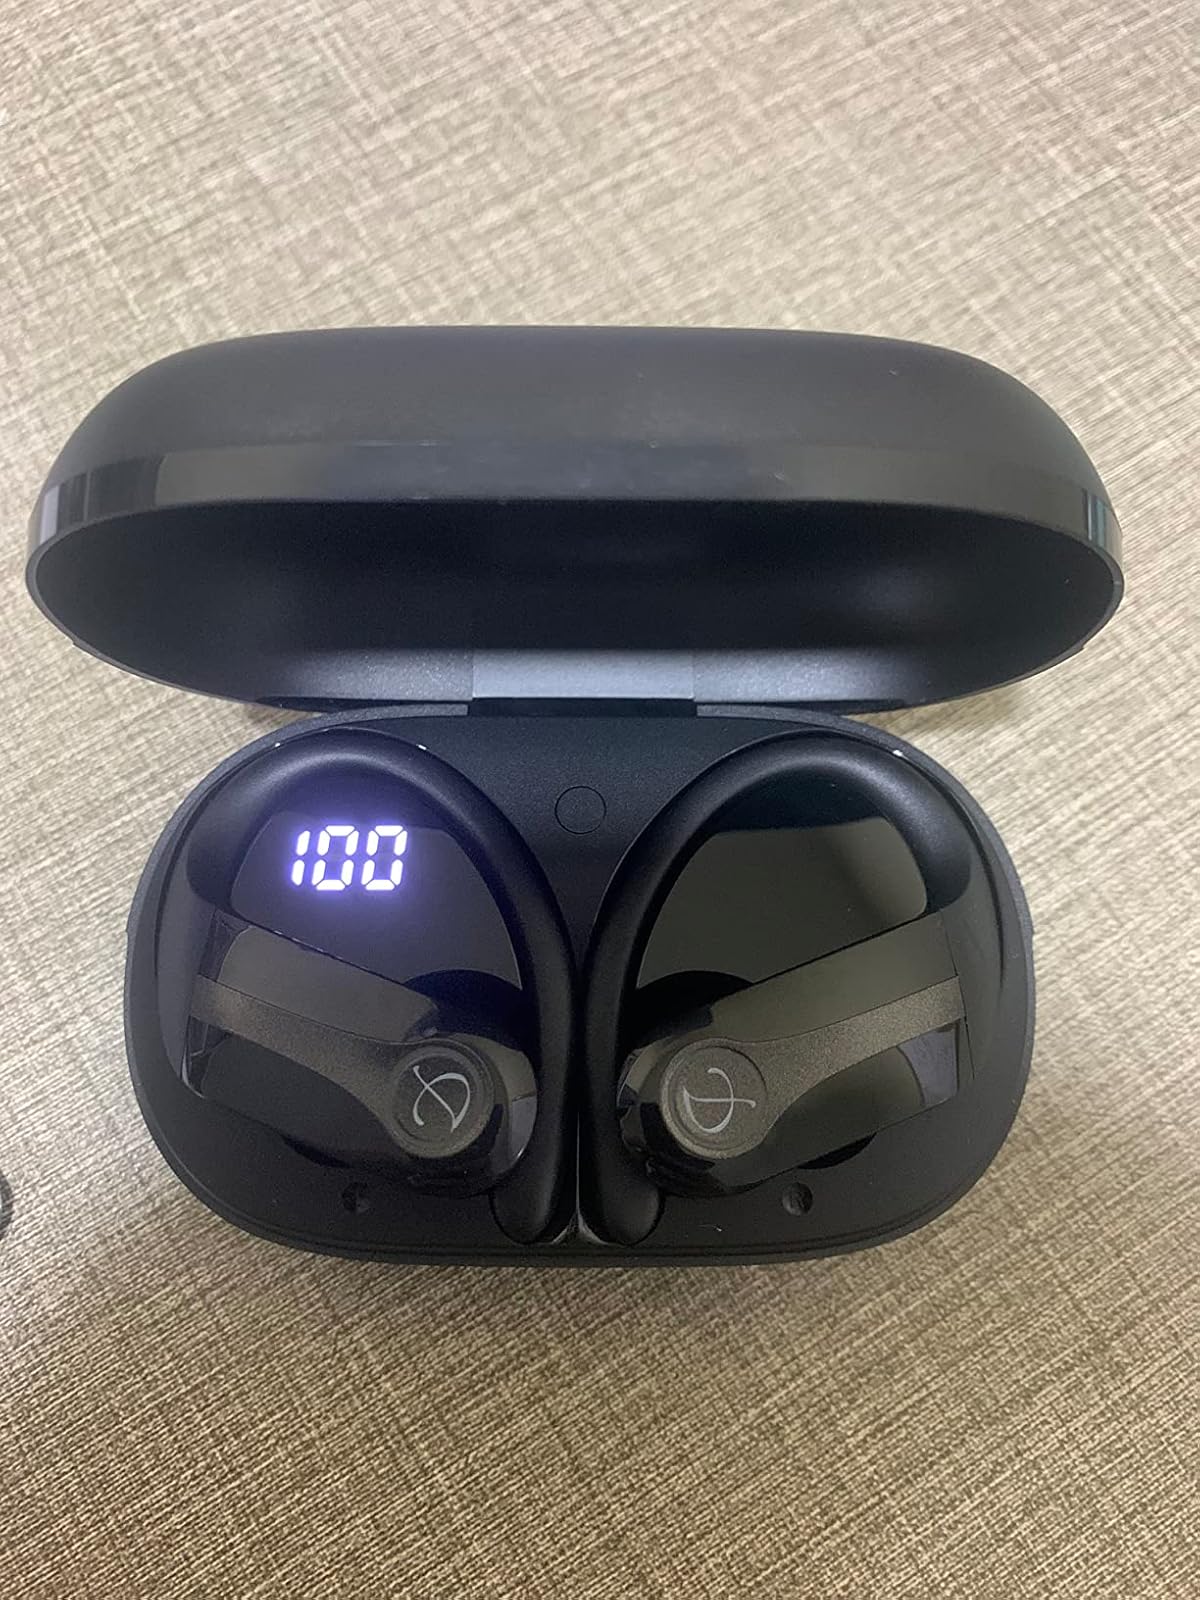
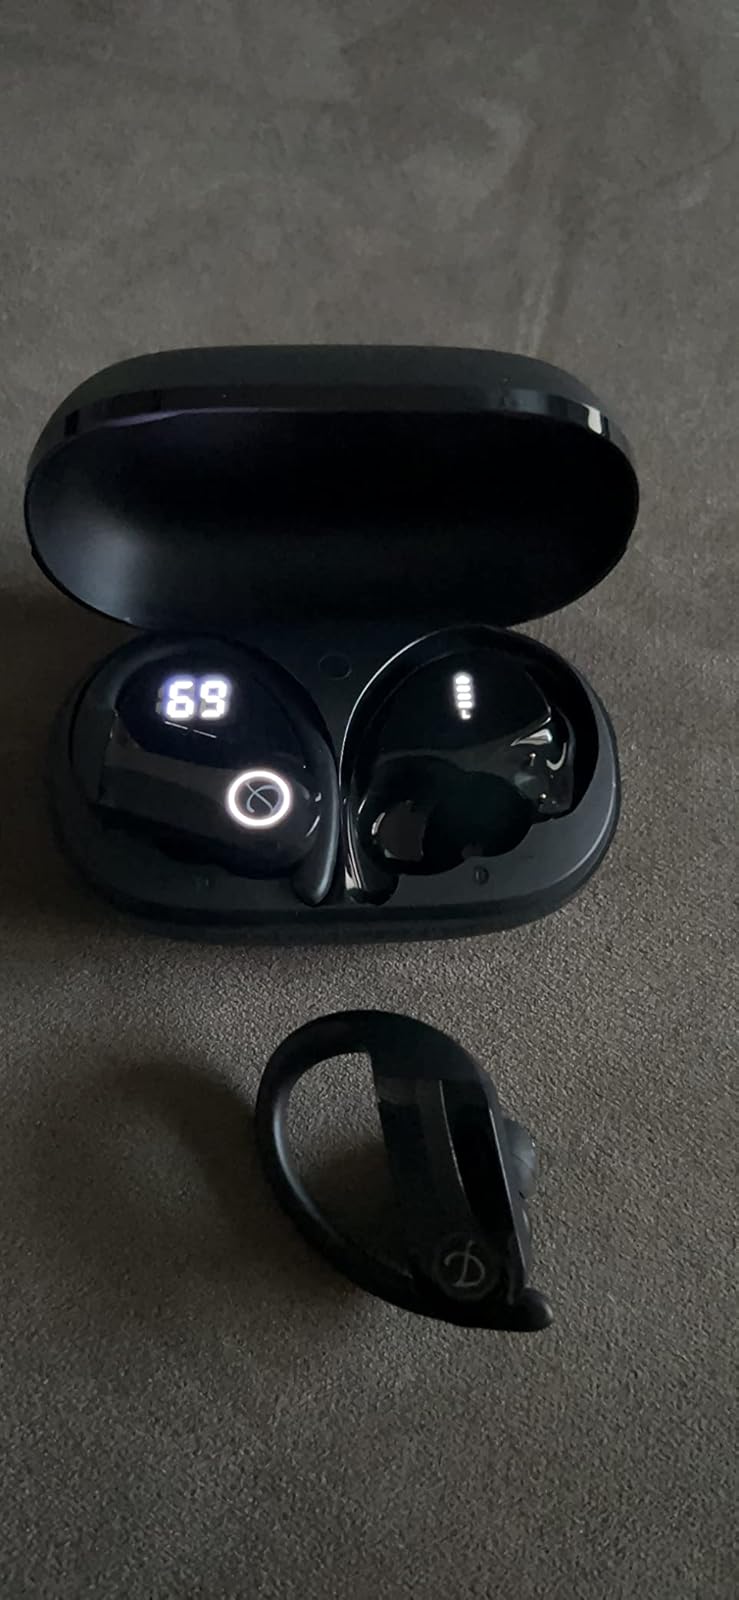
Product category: earbuds
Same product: yes